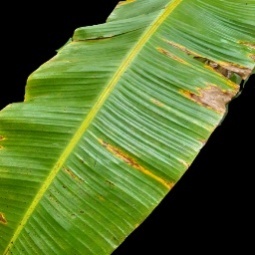
Label: Potassium